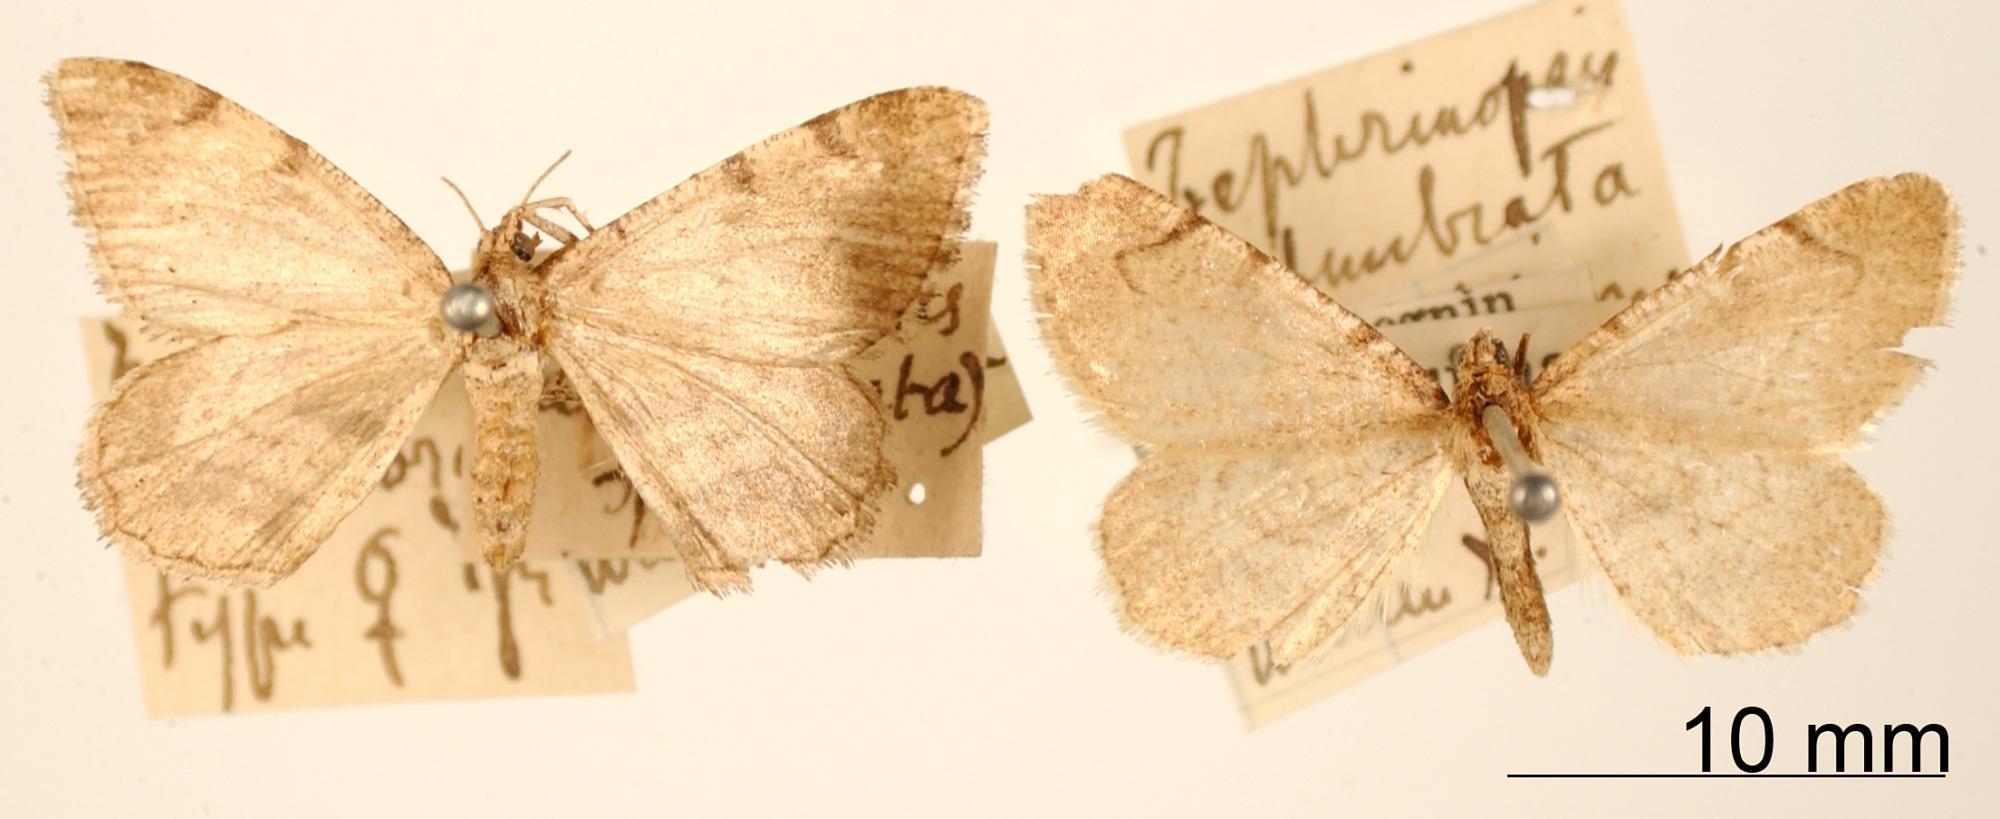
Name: Tephrinopsis subumbrata
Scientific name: Tephrinopsis subumbrata Dognin, 1906
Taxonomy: Animalia, Arthropoda, Insecta, Lepidoptera, Geometridae, Ennominae
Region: [Not Stated]
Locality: Tucuman, Buenos Aires, Argentina
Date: [Not Stated]